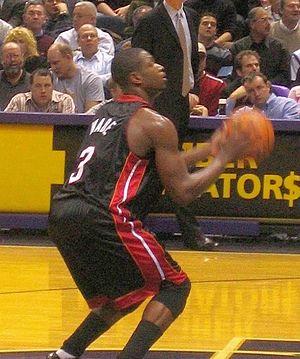
Cet article concentre la majeure partie des records de la National Basketball Association existants, homologués ou non.